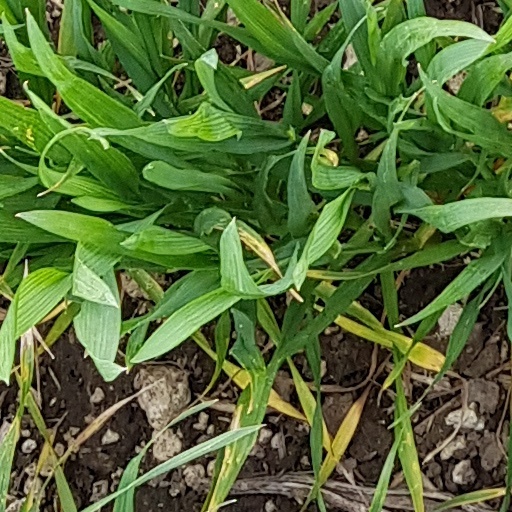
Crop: wheat